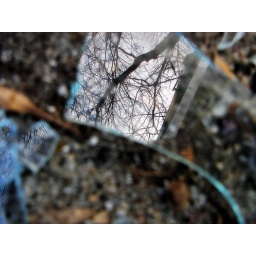
Island Lake, Illinois. Pieces of shattered glass on the ground near a dumpster offered this reflection of the world around.